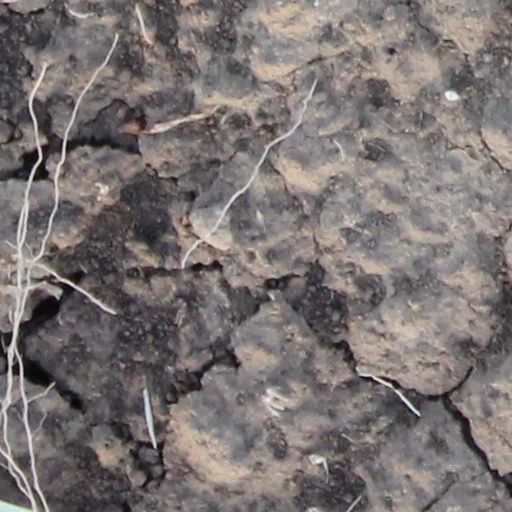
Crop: wheat